Hussein Bicar

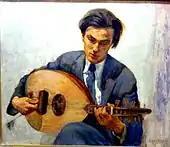
"Bicar playing the lute" by his mentor Ahmed Sabri, 1934

In 1928 the Higher School of Fine Arts was brought under the auspices of the Ministry of Education, and Egyptian artists who had studied in Europe began to be hired as assistants and later as teachers. These teachers brought a new spirit into the school as they promoted sensitivity for Egyptian heritage. Among them was the great sculptor, Mahmoud Mokhtar. In his senior year, Bicar was able to study with the best portrait artist in Egypt at that time, Ahmed Sabri, who became his mentor and lifelong friend.